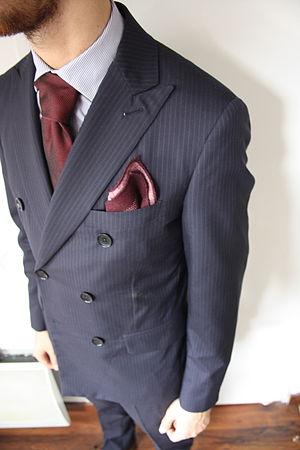
Exemple de tenue avec un costume croisé: mélange entre les motifs rayure du costume et la texture grenadine de la cravate en soie. By JamaisVulgaire.com
La mode masculine, plus précisément la mode vestimentaire, désigne la manière de se vêtir des hommes, conformément au goût d’une époque dans une région donnée. C’est un phénomène impliquant le collectif via la société, le regard qu’elle renvoie, les codes qu’elle impose et le goût individuel.